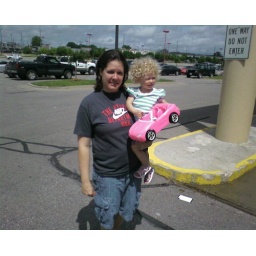
Josie had to take her pink car in that she got on a garage sale.